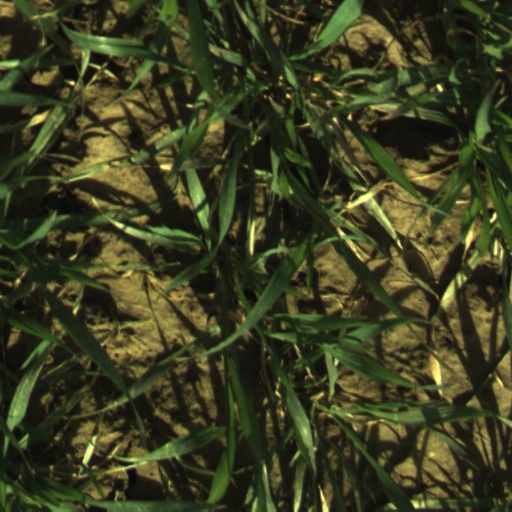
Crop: wheat